2012 Hong Kong Super Series

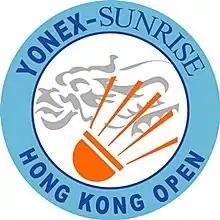

The 2012 Hong Kong Super Series is a top level badminton competition held from November 20, 2012, to November 25, 2012, in Kowloon, Hong Kong. It is the twelfth BWF Super Series competition on the 2012 BWF Super Series schedule. The total purse for the event was $350,000.